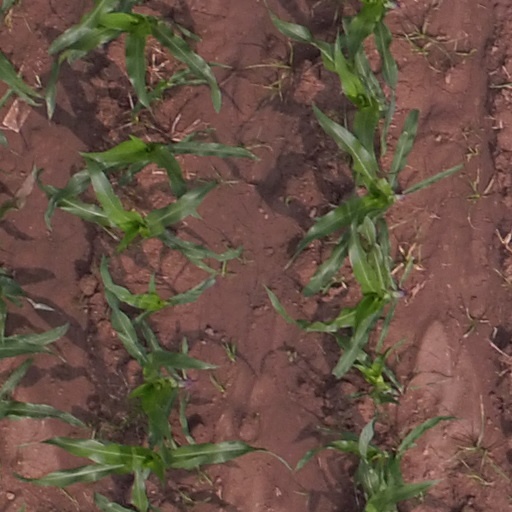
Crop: maize; corn